Toyota

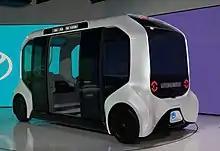
Toyota e-Palette

The Prius Plug-In Hybrid Concept was exhibited in late 2009, and shortly after, a global demonstration program involving 600 pre-production test cars began. The vehicles were leased to fleet and government customers, and were equipped with data tracking devices to allow Toyota to monitor the car's performance. The vehicle was based on the third-generation Toyota Prius and outfitted with two additional lithium-ion batteries beyond the normal hybrid battery pack. The additional batteries were used to operate the car with minimal use of the internal combustion engine until they are depleted, at which point they are disengaged from the system. They are not used in tandem with the main hybrid battery pack.